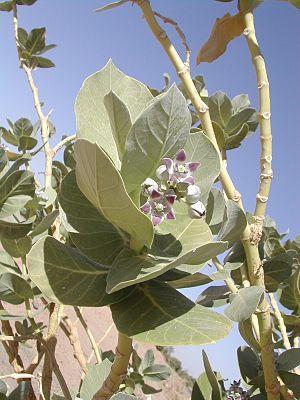
Thora Thora (Calotropis procera), Algérie
Le pommier de Sodome est un arbuste très commun des régions arides d'Afrique et du Moyen-Orient, en particulier dans les oueds.